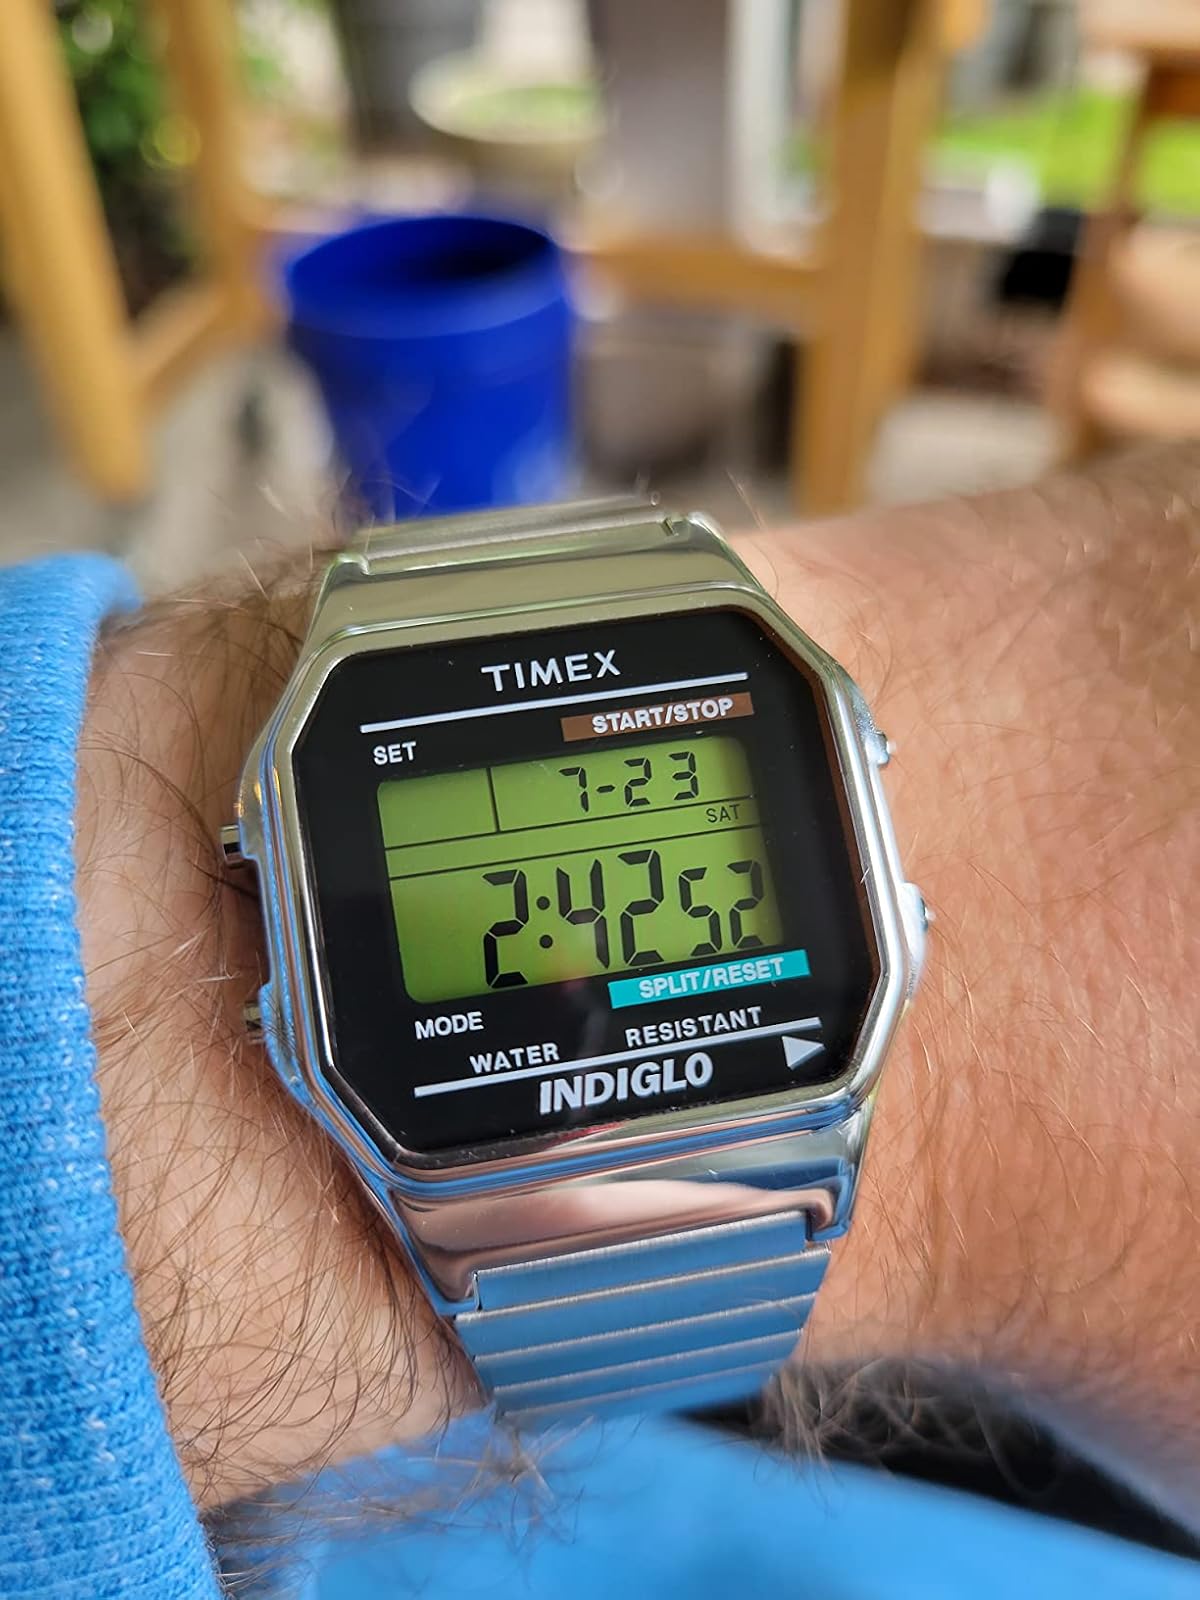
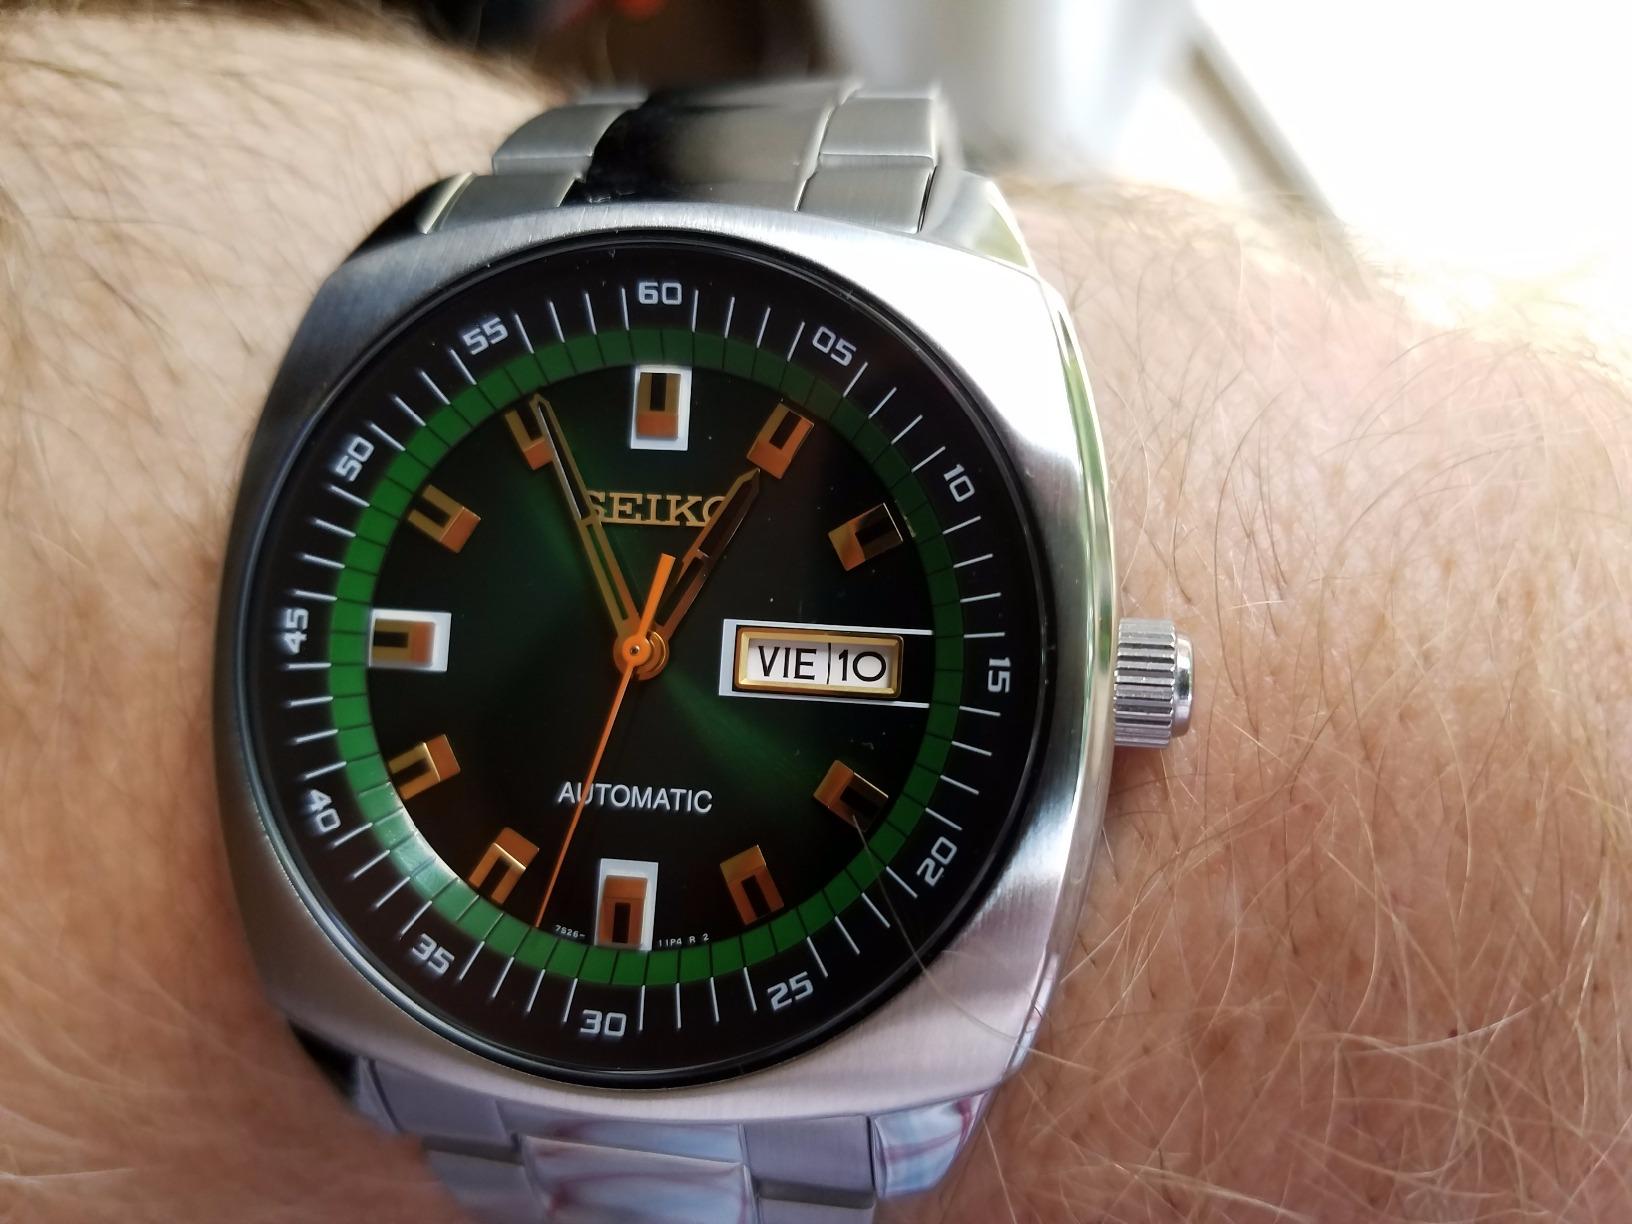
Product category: accessories_watch
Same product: no